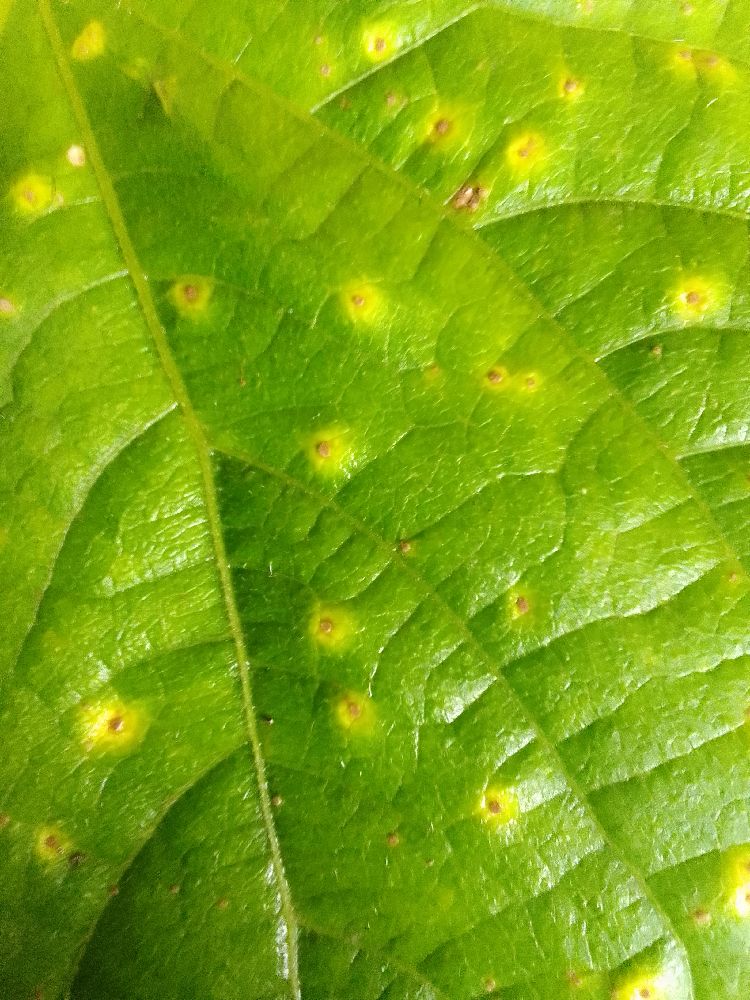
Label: rust